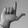
ASL letter: L